Arthur Lever

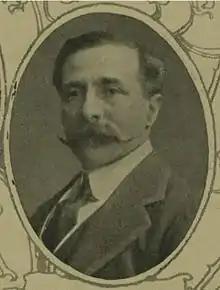
Arthur Lever

Lever was elected Member of Parliament (MP) for Harwich in 1906.